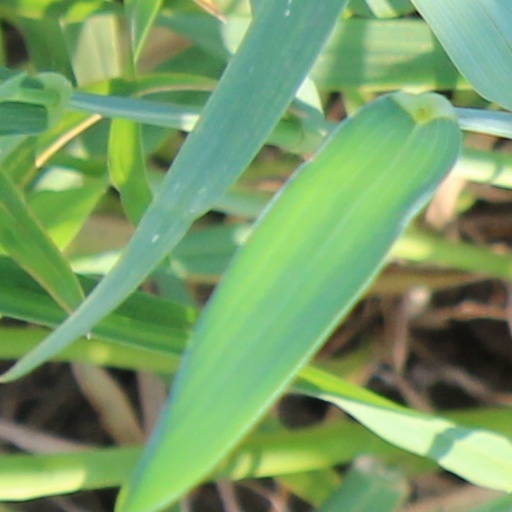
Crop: wheat